Israel Cultural Excellence Foundation

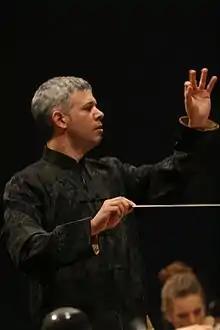
Yaron Gottfried

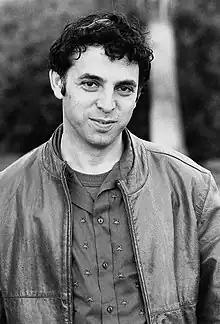
Etgar Keret

Conductors Gil Shohat, Dan Ettinger, and Yaron Gottfried, Opera Singer Chen Reiss, Composer Avner Dorman, Keren Hadar